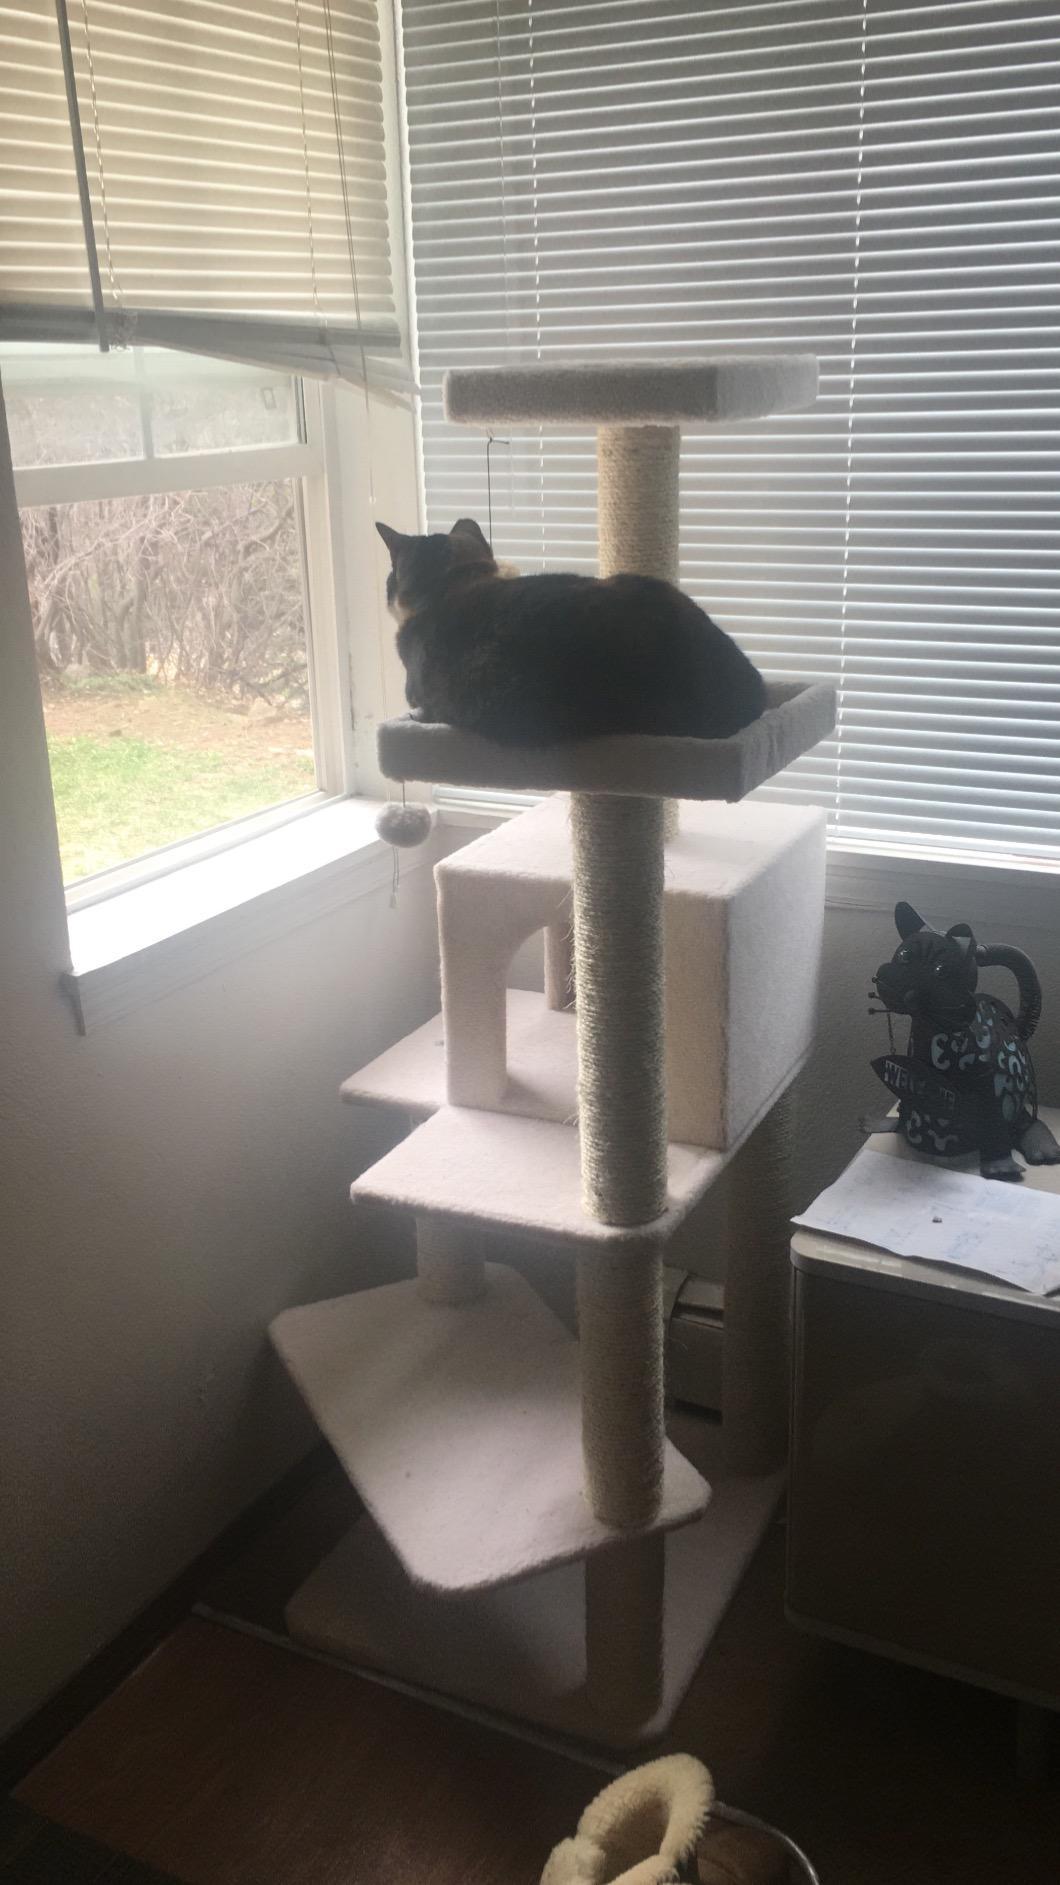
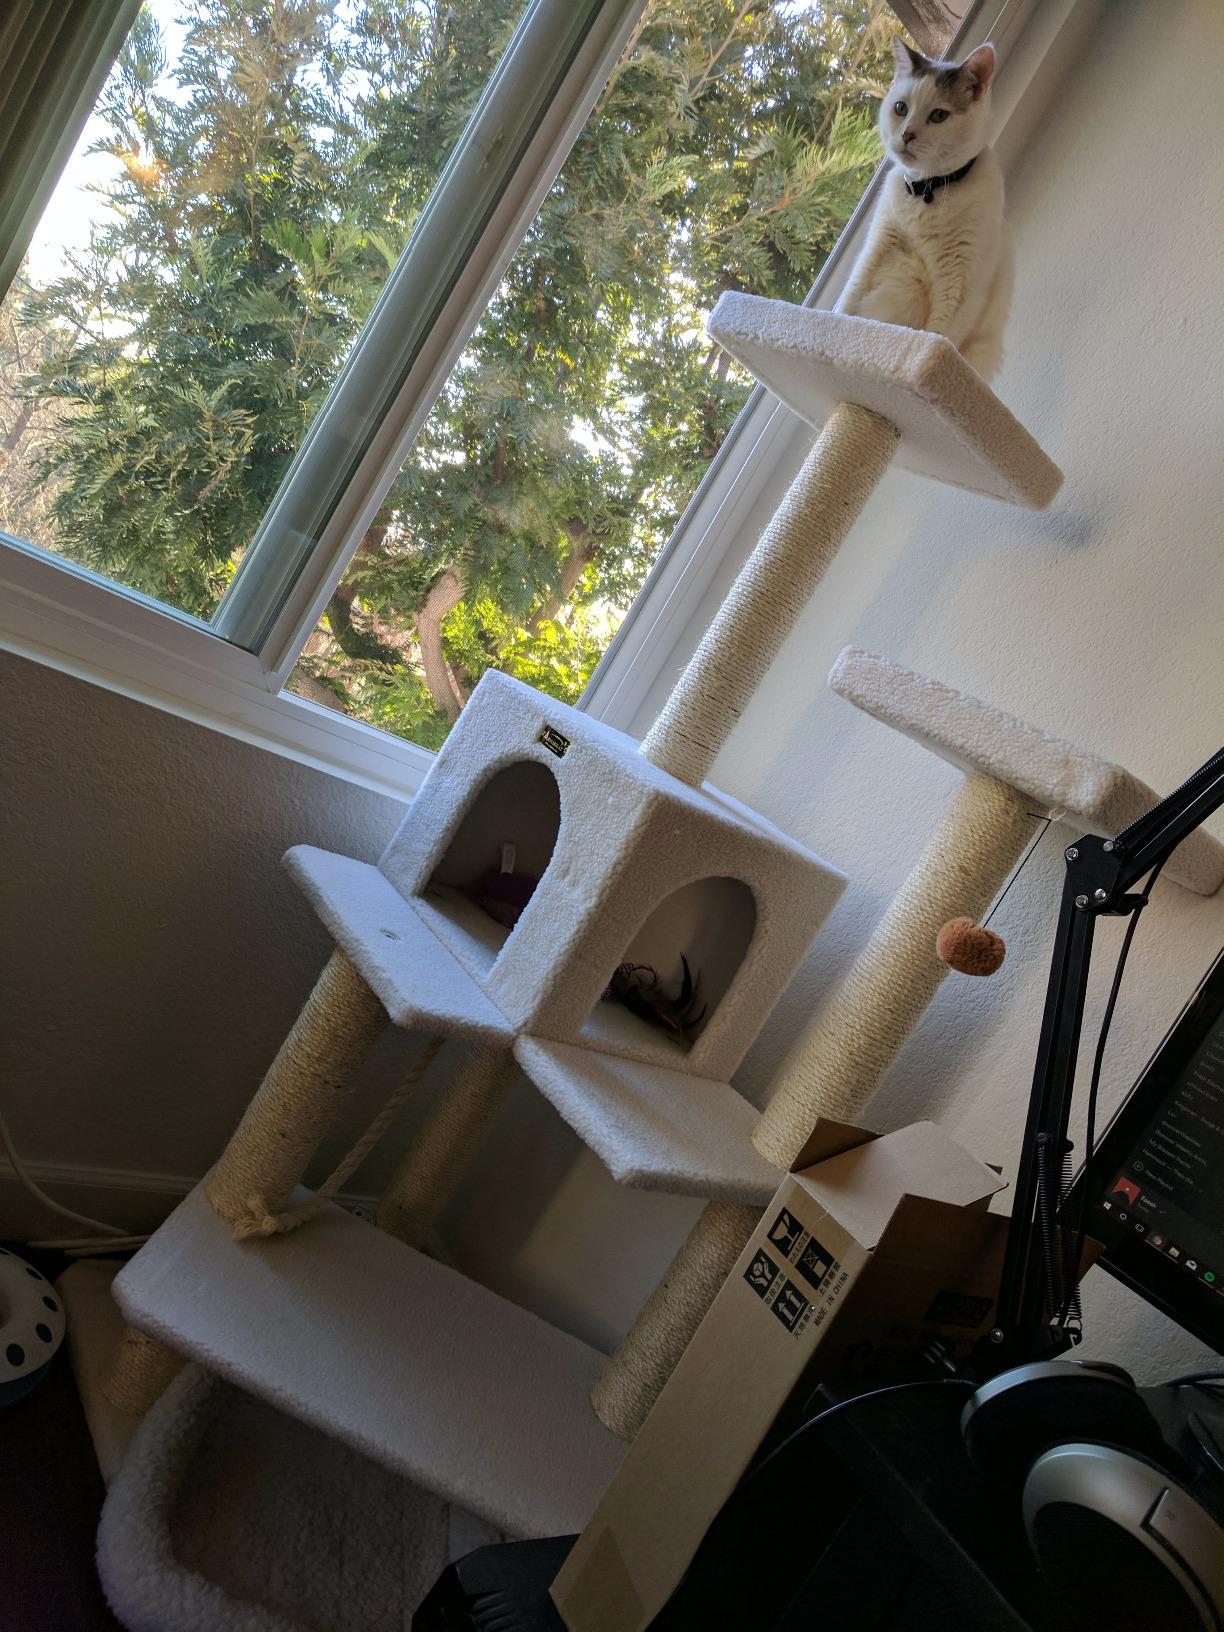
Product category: items_cat tree
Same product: yes